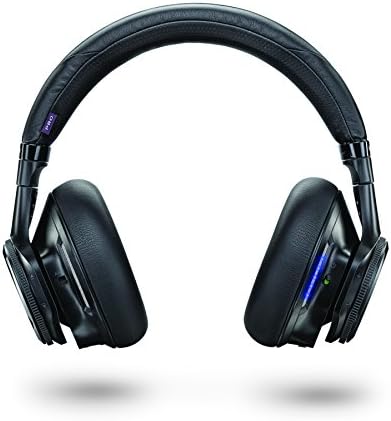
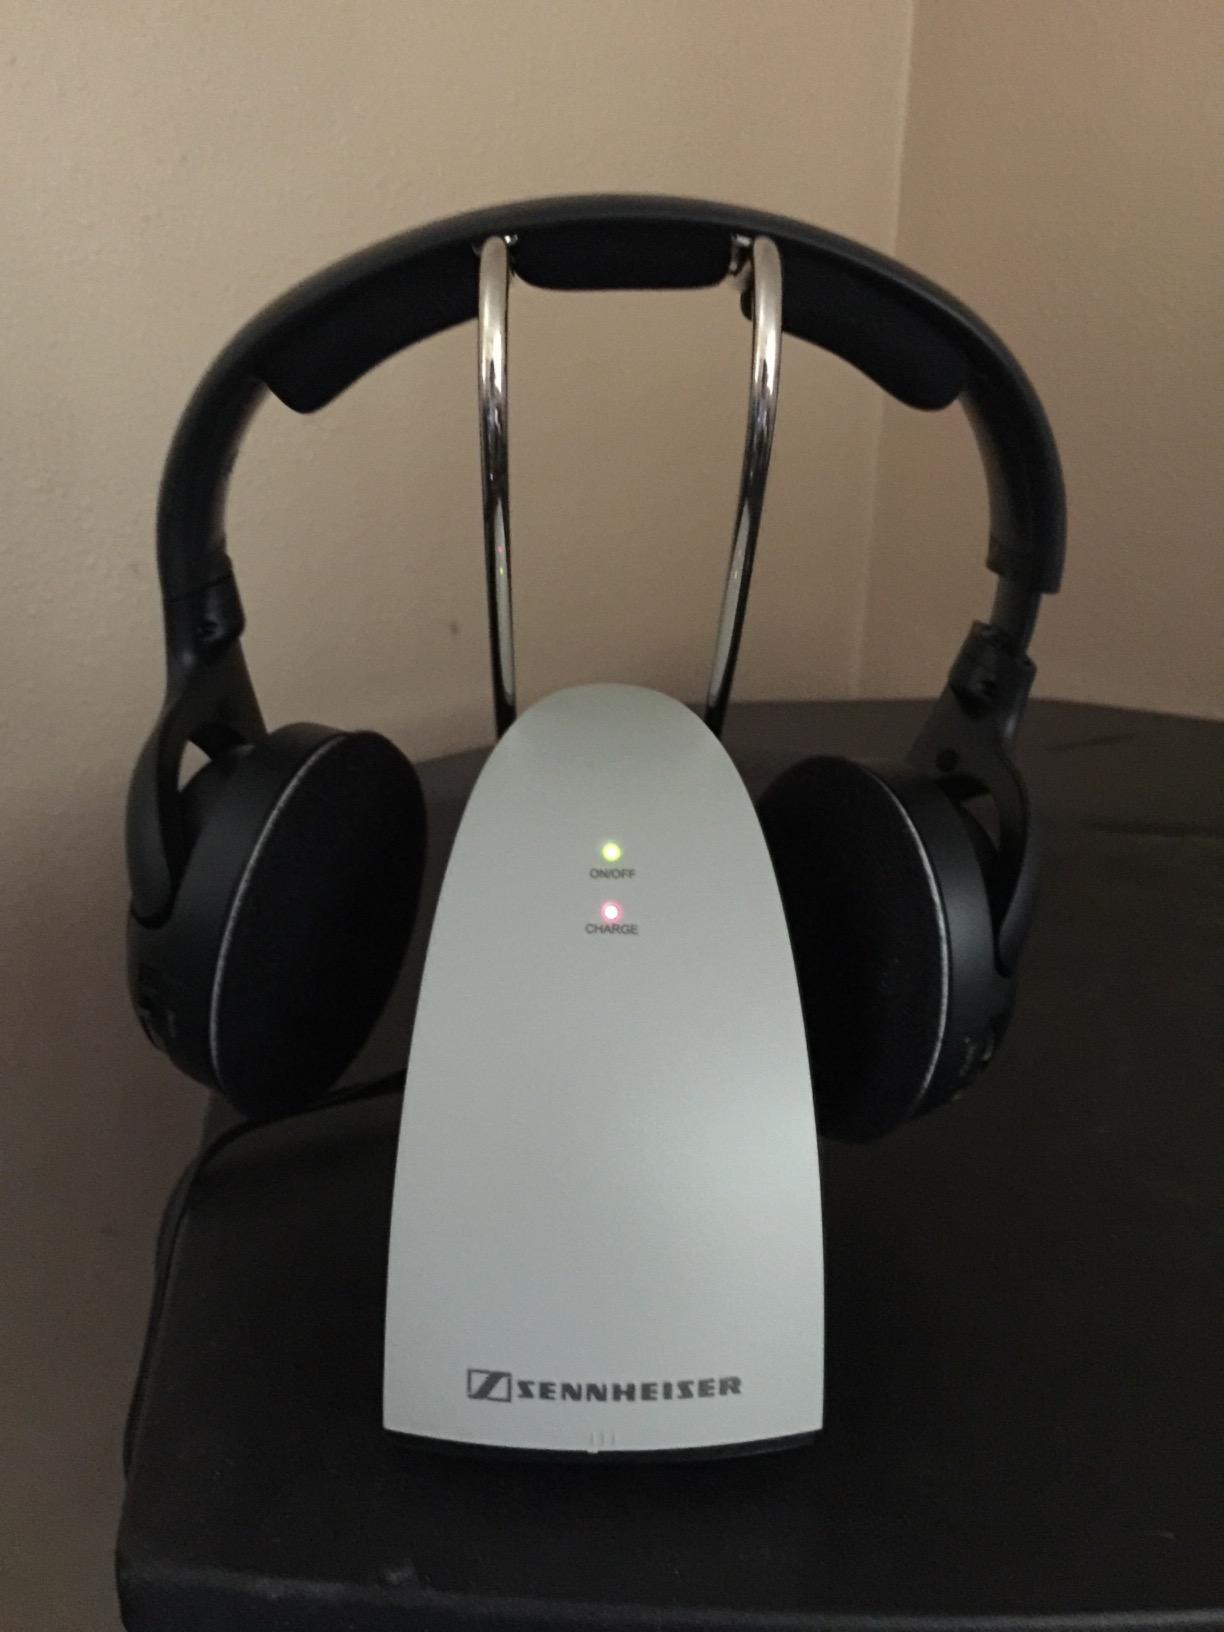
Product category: headphones
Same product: no